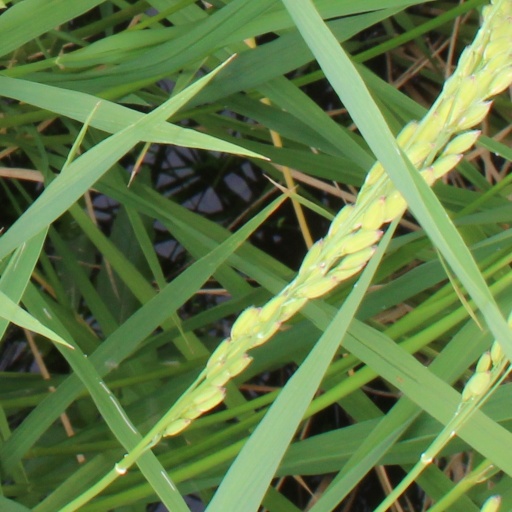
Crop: rice